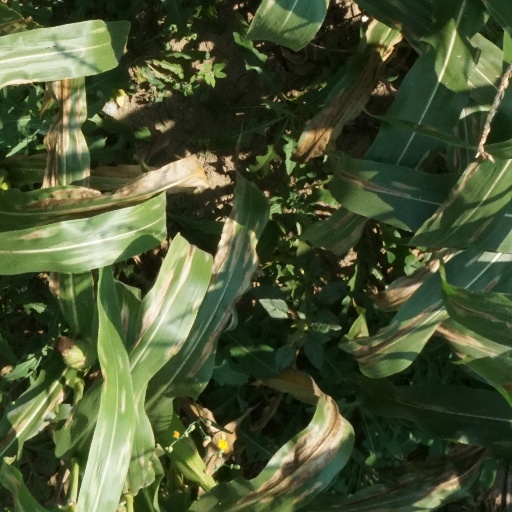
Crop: maize; corn